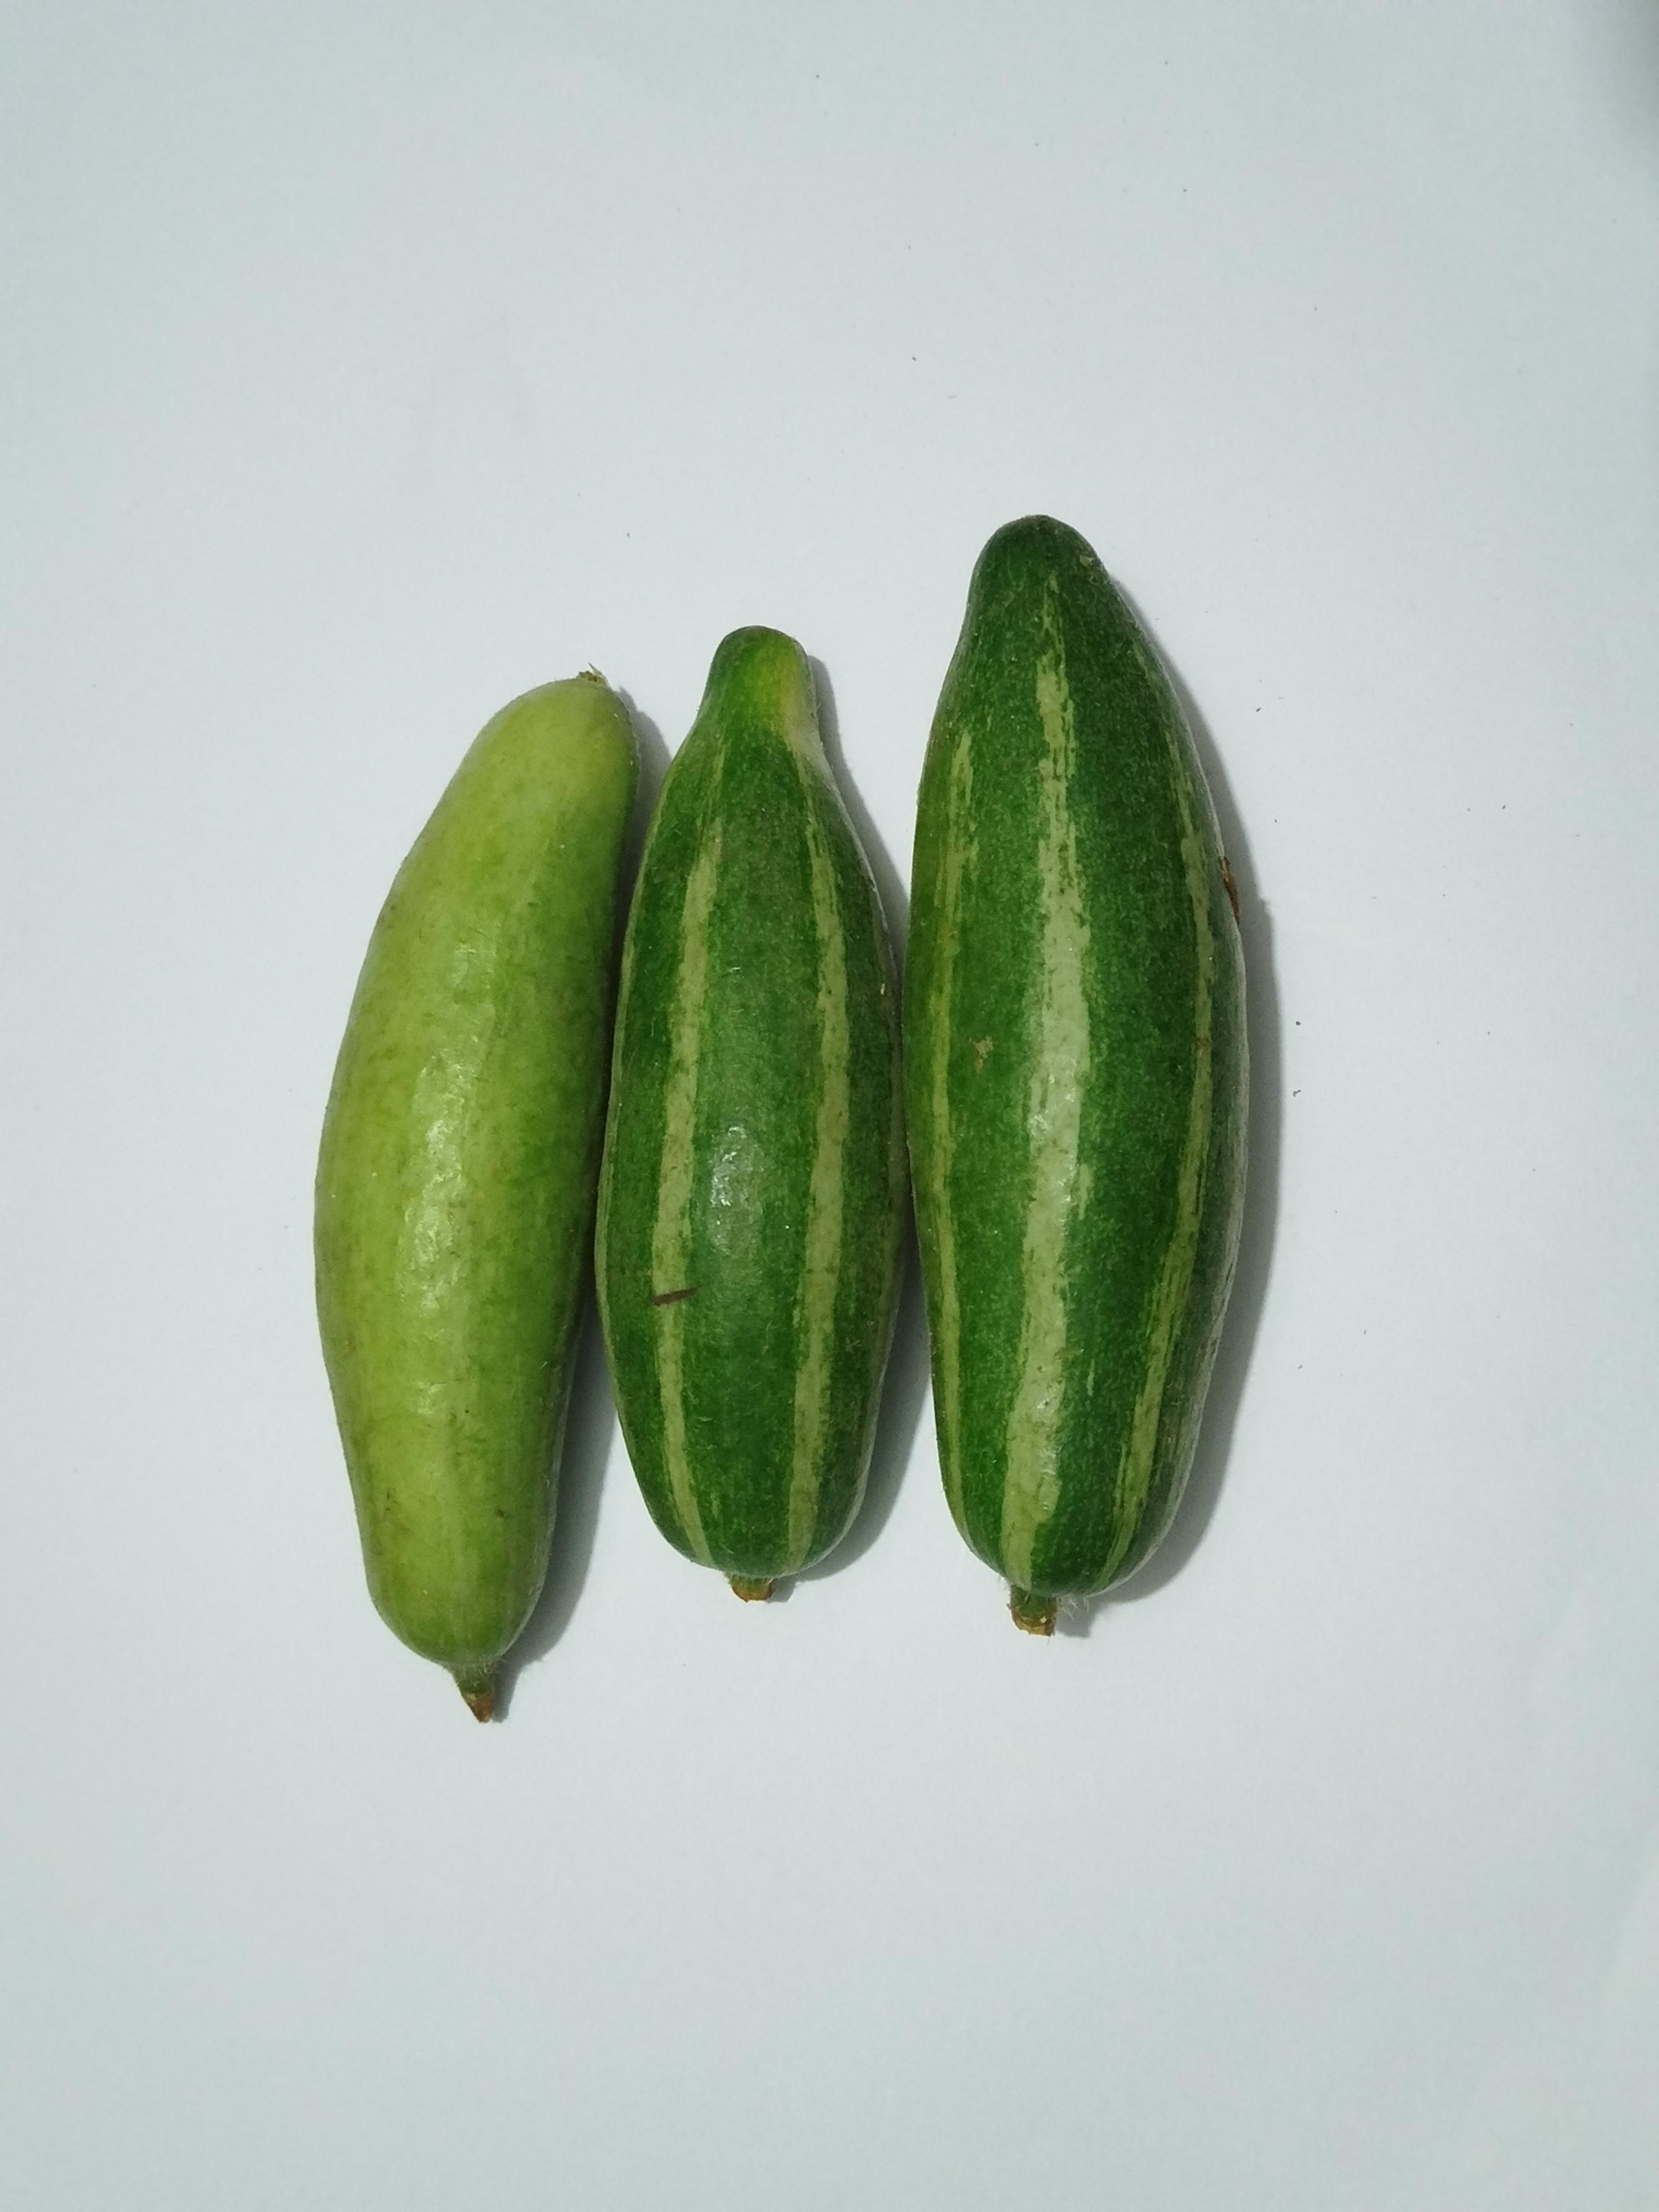
Label: Pointed gourd